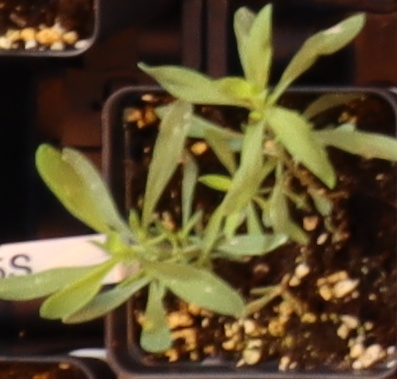
Label: Kochia